Art Gallery of Nova Scotia

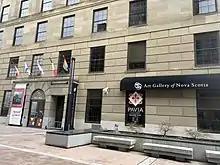
Access point to the museum at the Provincial Building. The museum expanded into the first two floors of the building in 1998.

In 1988, the museum moved to the Dominion Building, opened in 1867 and designed by architects David Stirling and William Hay. The museum expanded its space in 1998 to include two floors of the Provincial Building, located just to the south of Dominion Building. The two structures are separated by Ondaatje Court, a public space that, besides being used for temporary exhibitions, contains several large permanent sculptures. Underneath the courtyard is a large underground exhibition room which connects the two buildings. During the gallery's expansion, work was done to accommodate the home of Maud Lewis into the museum building. Following that expansion, the museum complex covers of space, although only of it is used as exhibition space.